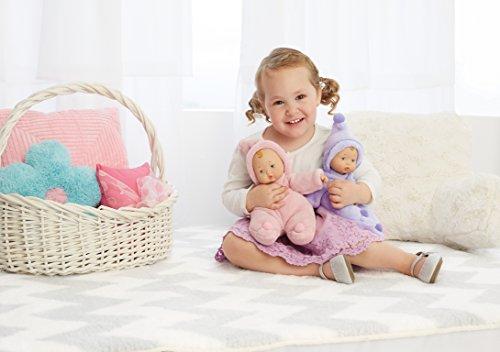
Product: My First Baby Powder Pink - Madame Alexander
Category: Toys & Games | Dolls & Accessories | Dolls
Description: The pink fuzzy sleeper makes this doll perfect for snuggling.
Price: $29.99
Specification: ProductDimensions:8x6.5x0.9inches|ItemWeight:14.1ounces|ShippingWeight:14.1ounces(Viewshippingratesandpolicies)|DomesticShipping:Currently,itemcanbeshippedonlywithintheU.S.andtoAPO/FPOaddresses.ForAPO/FPOshipments,pleasecheckwiththemanufacturerregardingwarrantyandsupportissues.|InternationalShipping:ThisitemcanbeshippedtoselectcountriesoutsideoftheU.S.LearnMore|ASIN:B000S1CF4U|Itemmodelnumber:46670|Manufacturerrecommendedage:0-3years|Discontinuedbymanufacturer:Yes